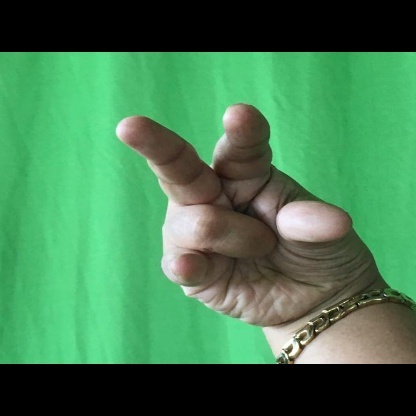
Mudra: Kangulam